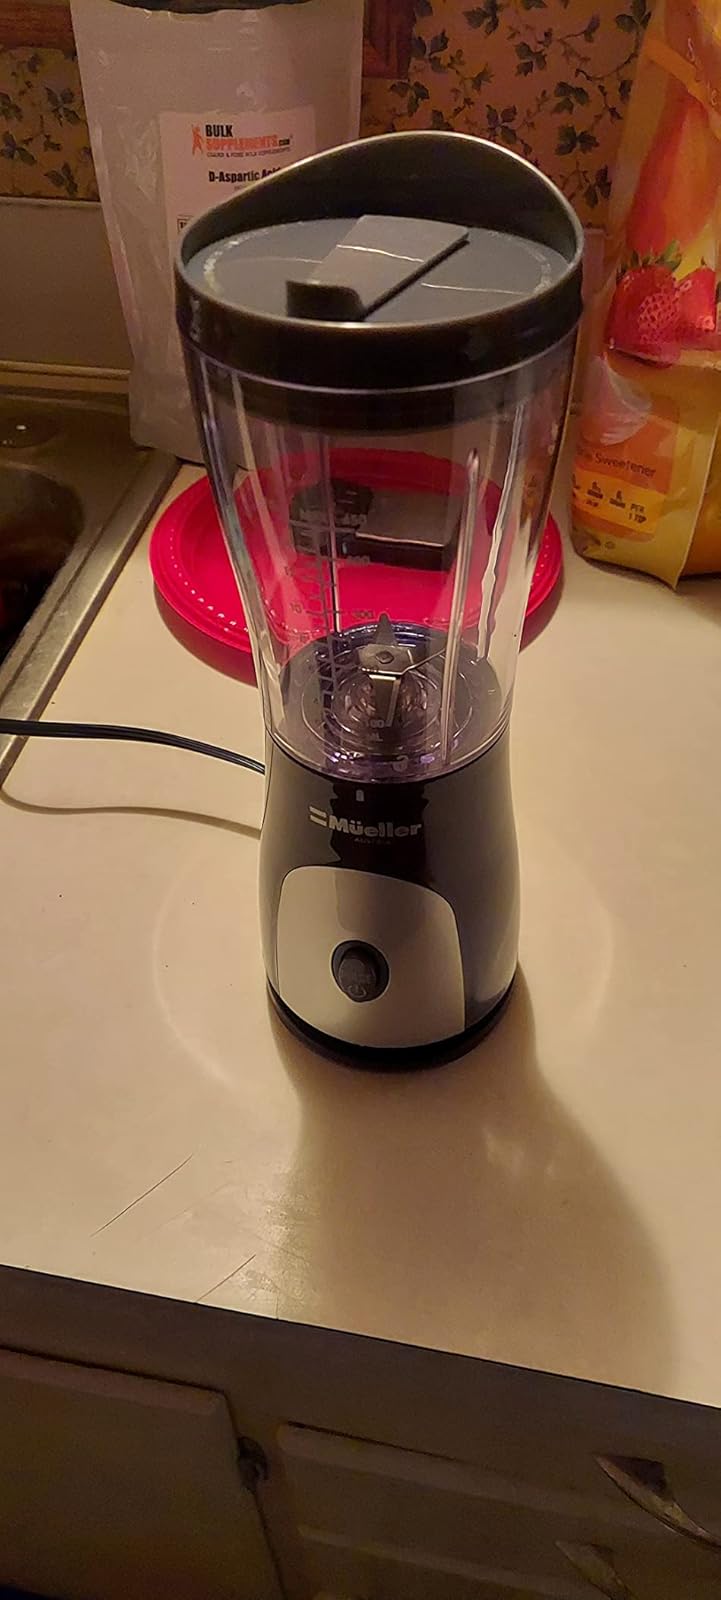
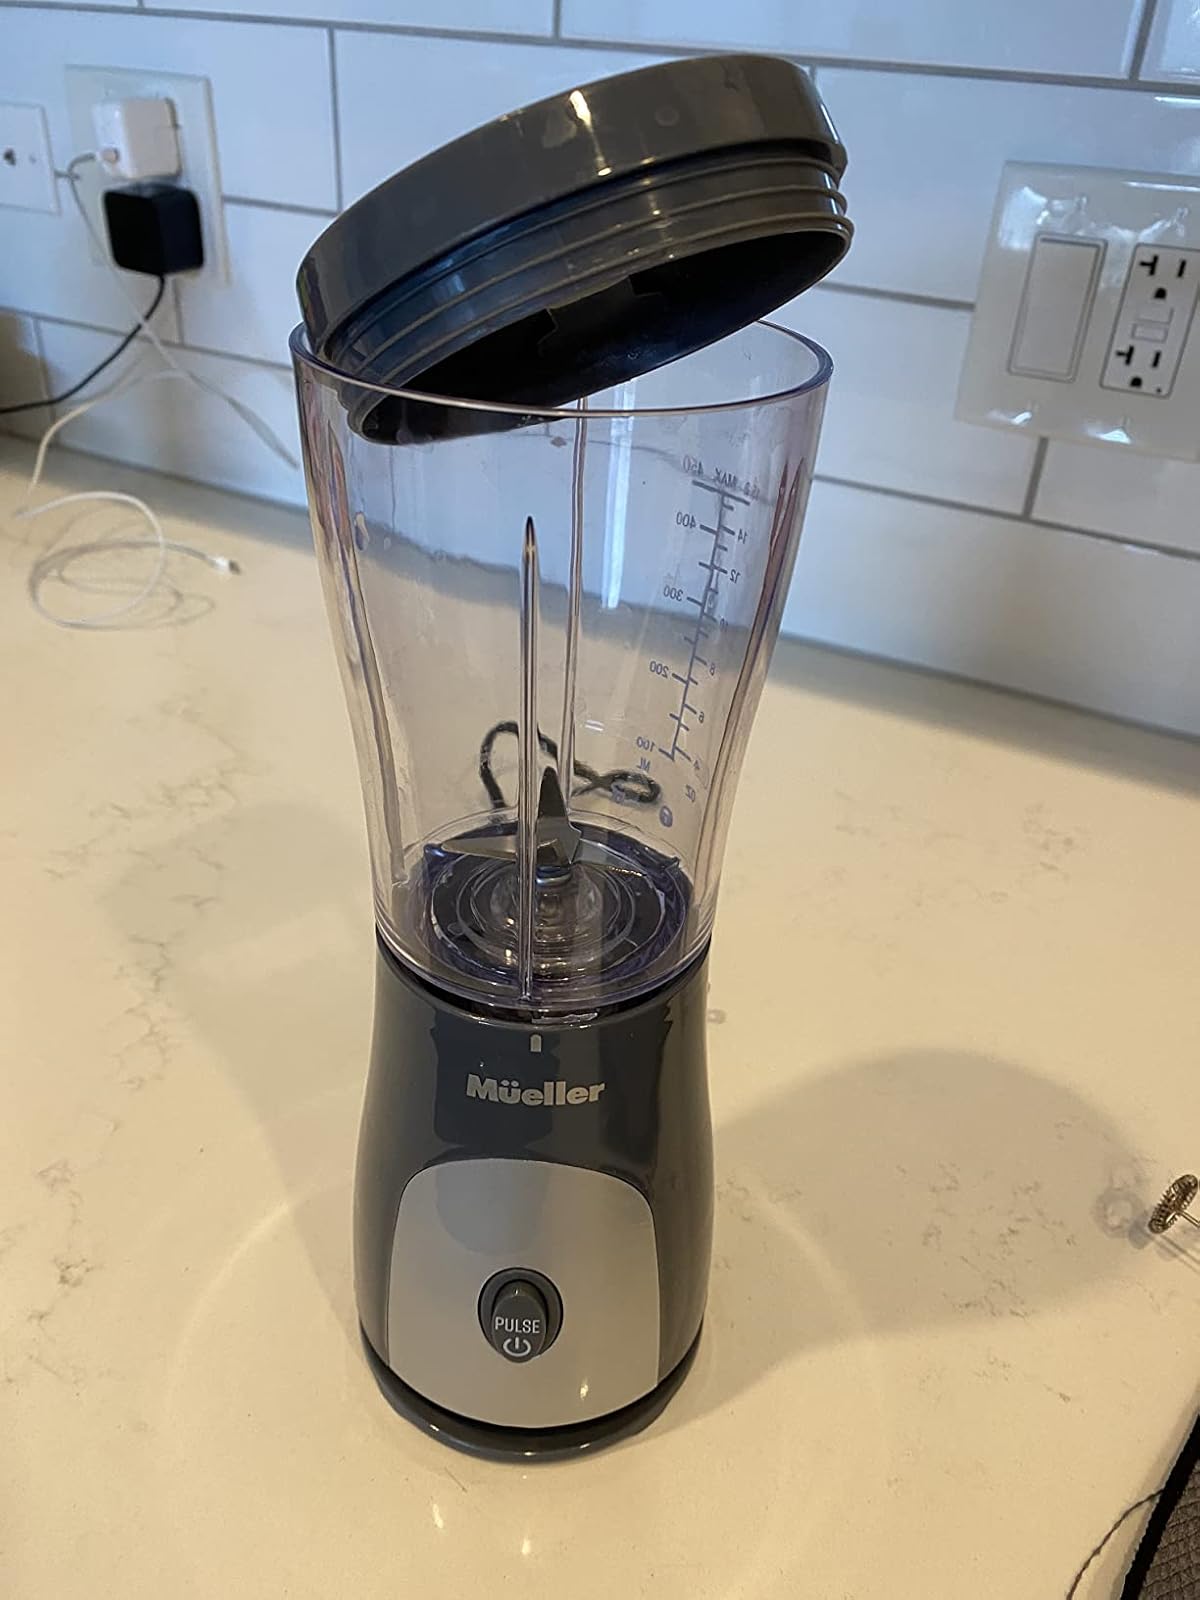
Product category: items_blender
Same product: yes